Vladimir Boyadzhiev

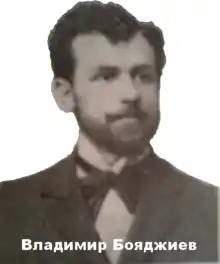
Portrait of Vladimir Boyadzhiev

Vladimir Boyadzhiev (30 September, 1869 – 3 August, 1956) was a Bulgarian revolutionary, member of the Internal Macedonian-Adrianople Revolutionary Organization (IMARO). On the eve of the Ilinden-Preobrazhenie Uprising, he was appointed director of the schools in Ohrid and was elected to lead the revolutionary committee.